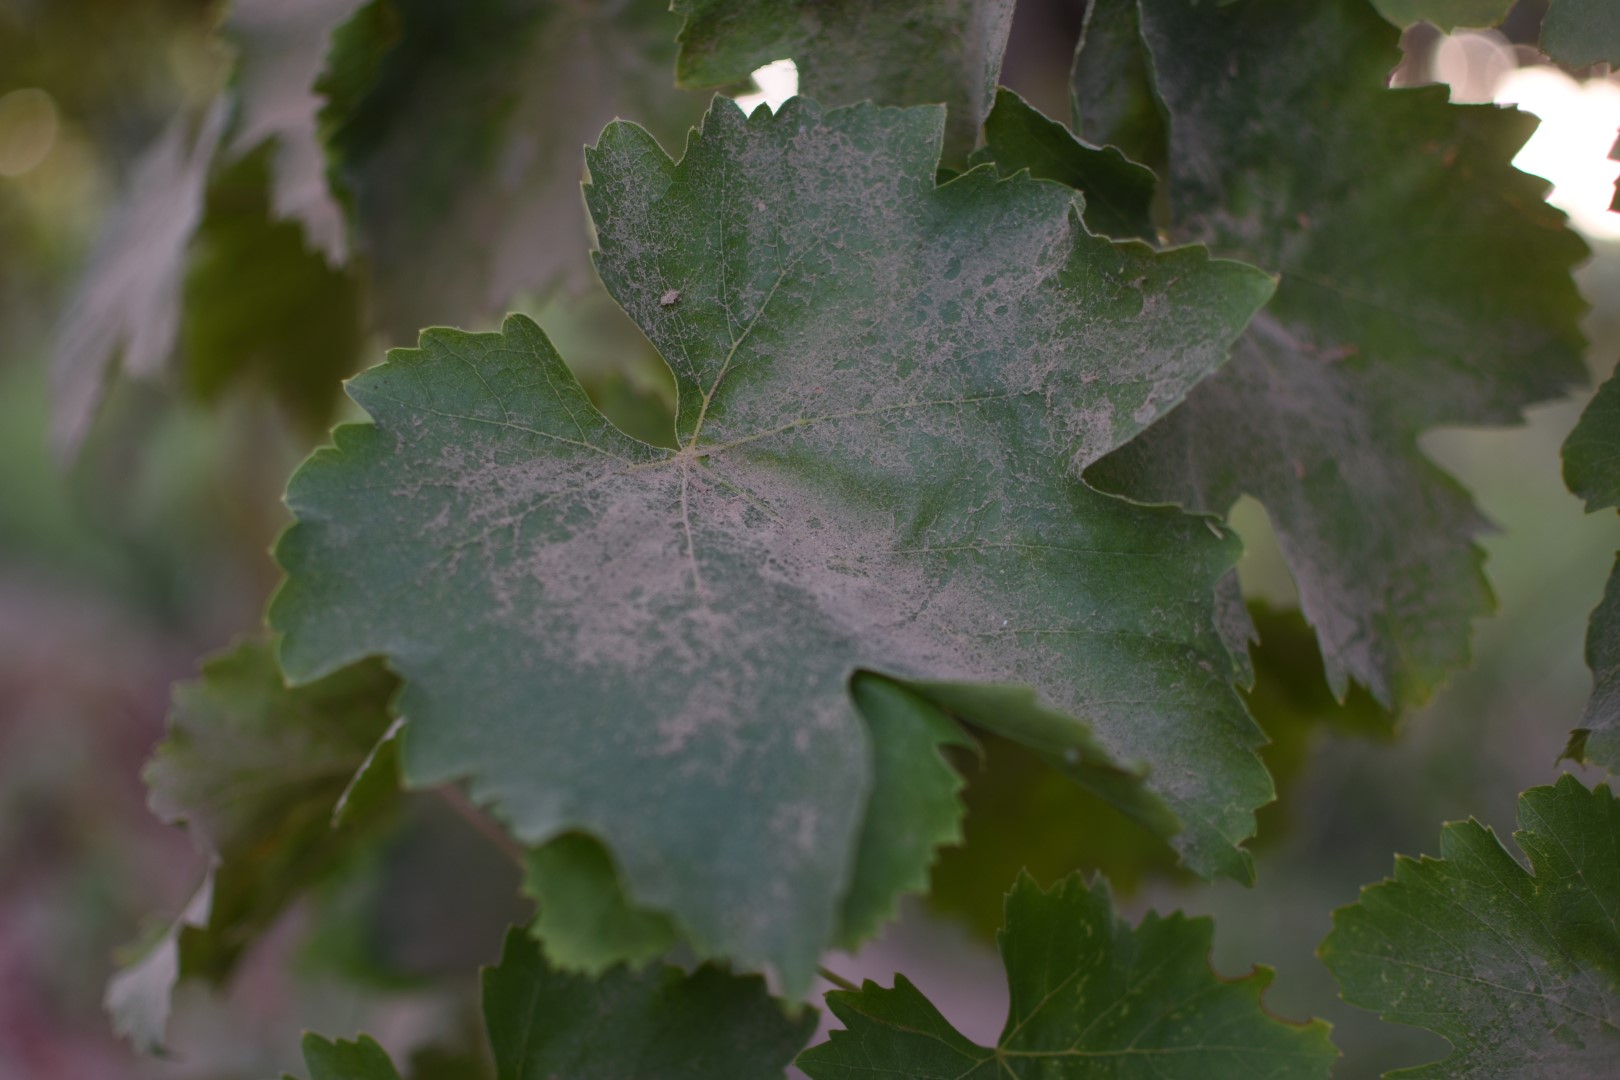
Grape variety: Thompson Seedless